War (2014 film)

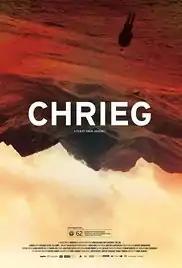
Film poster

War is a 2014 Swiss drama film directed by Simon Jaquemet. It was one of seven films shortlisted by Switzerland to be their submission for the Academy Award for Best Foreign Language Film at the 88th Academy Awards, but it lost out to "Iraqi Odyssey".